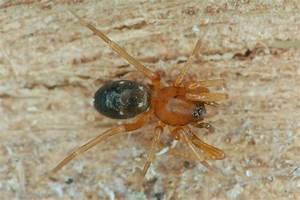
spider